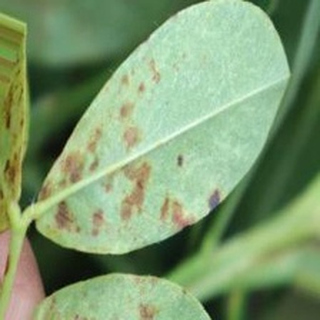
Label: groundnut_rust